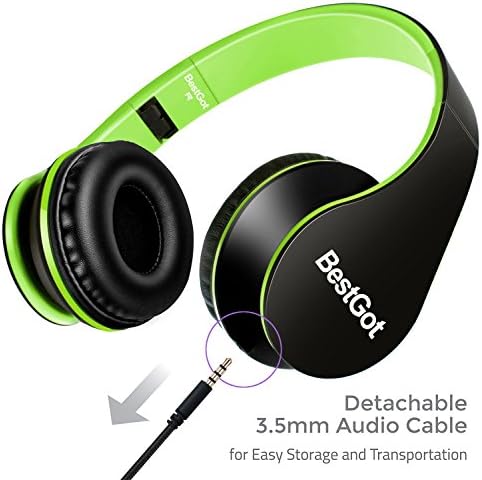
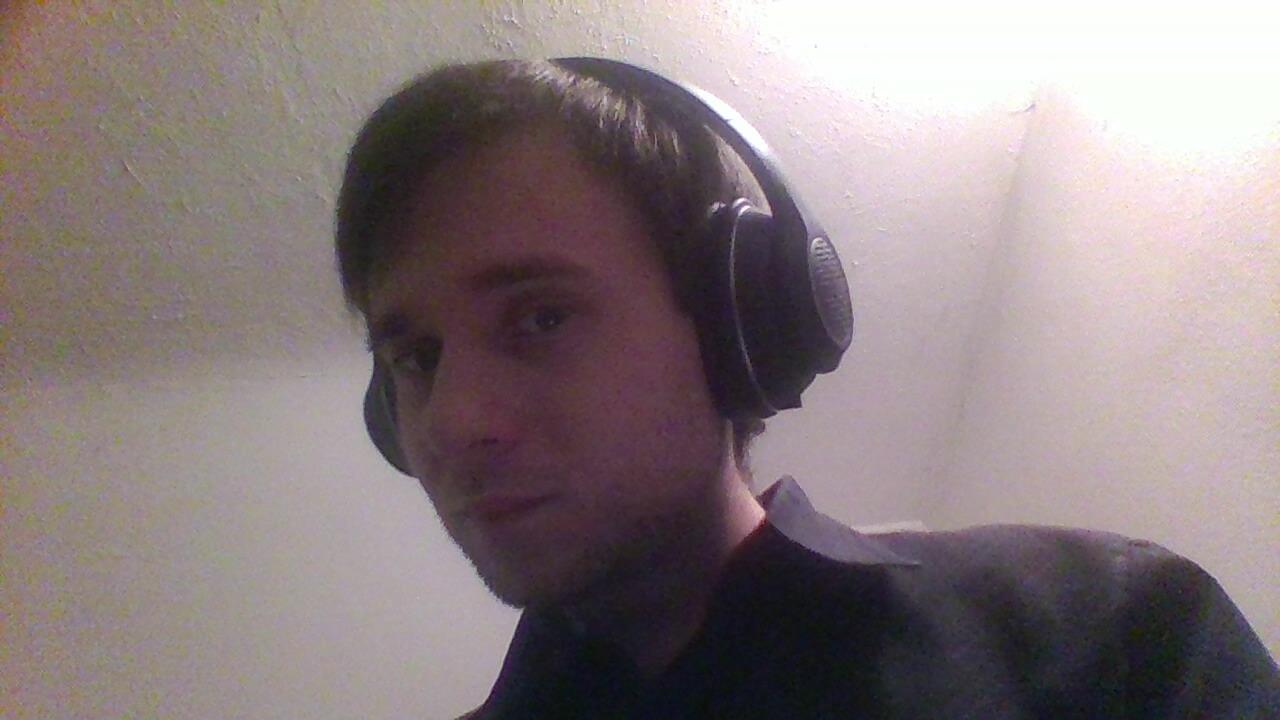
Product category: headphones
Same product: no